Clearwater river (river type)

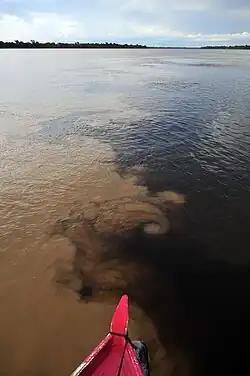
The confluence of the Madeira River and Aripuanã River (dark). Despite its colour on this photo, Aripuanã is clearwater, while the Madeira is whitewater

The main clearwater rivers are South American and have their source in the Brazilian Plateau or the Guiana Shield. Examples of clearwater rivers originating in the Brazilian Plateau include Tapajós, Xingu, Tocantins, several large right-bank tributaries of the Madeira (notably Guaporé, Ji-Paraná and Aripuanã) and Paraguay (although heavily influenced by its whitewater tributaries). The Tapajós and Xingu alone account for 6% and 5%, respectively, of the water in the Amazon basin. Examples of clearwater rivers originating in the Guiana Shield include the upper Orinoco (above the inflow of the blackwater Atabapo and whitewater Inírida–Guaviare), Ventuari, Nhamundá, Trombetas, Paru, Araguari and Suriname.